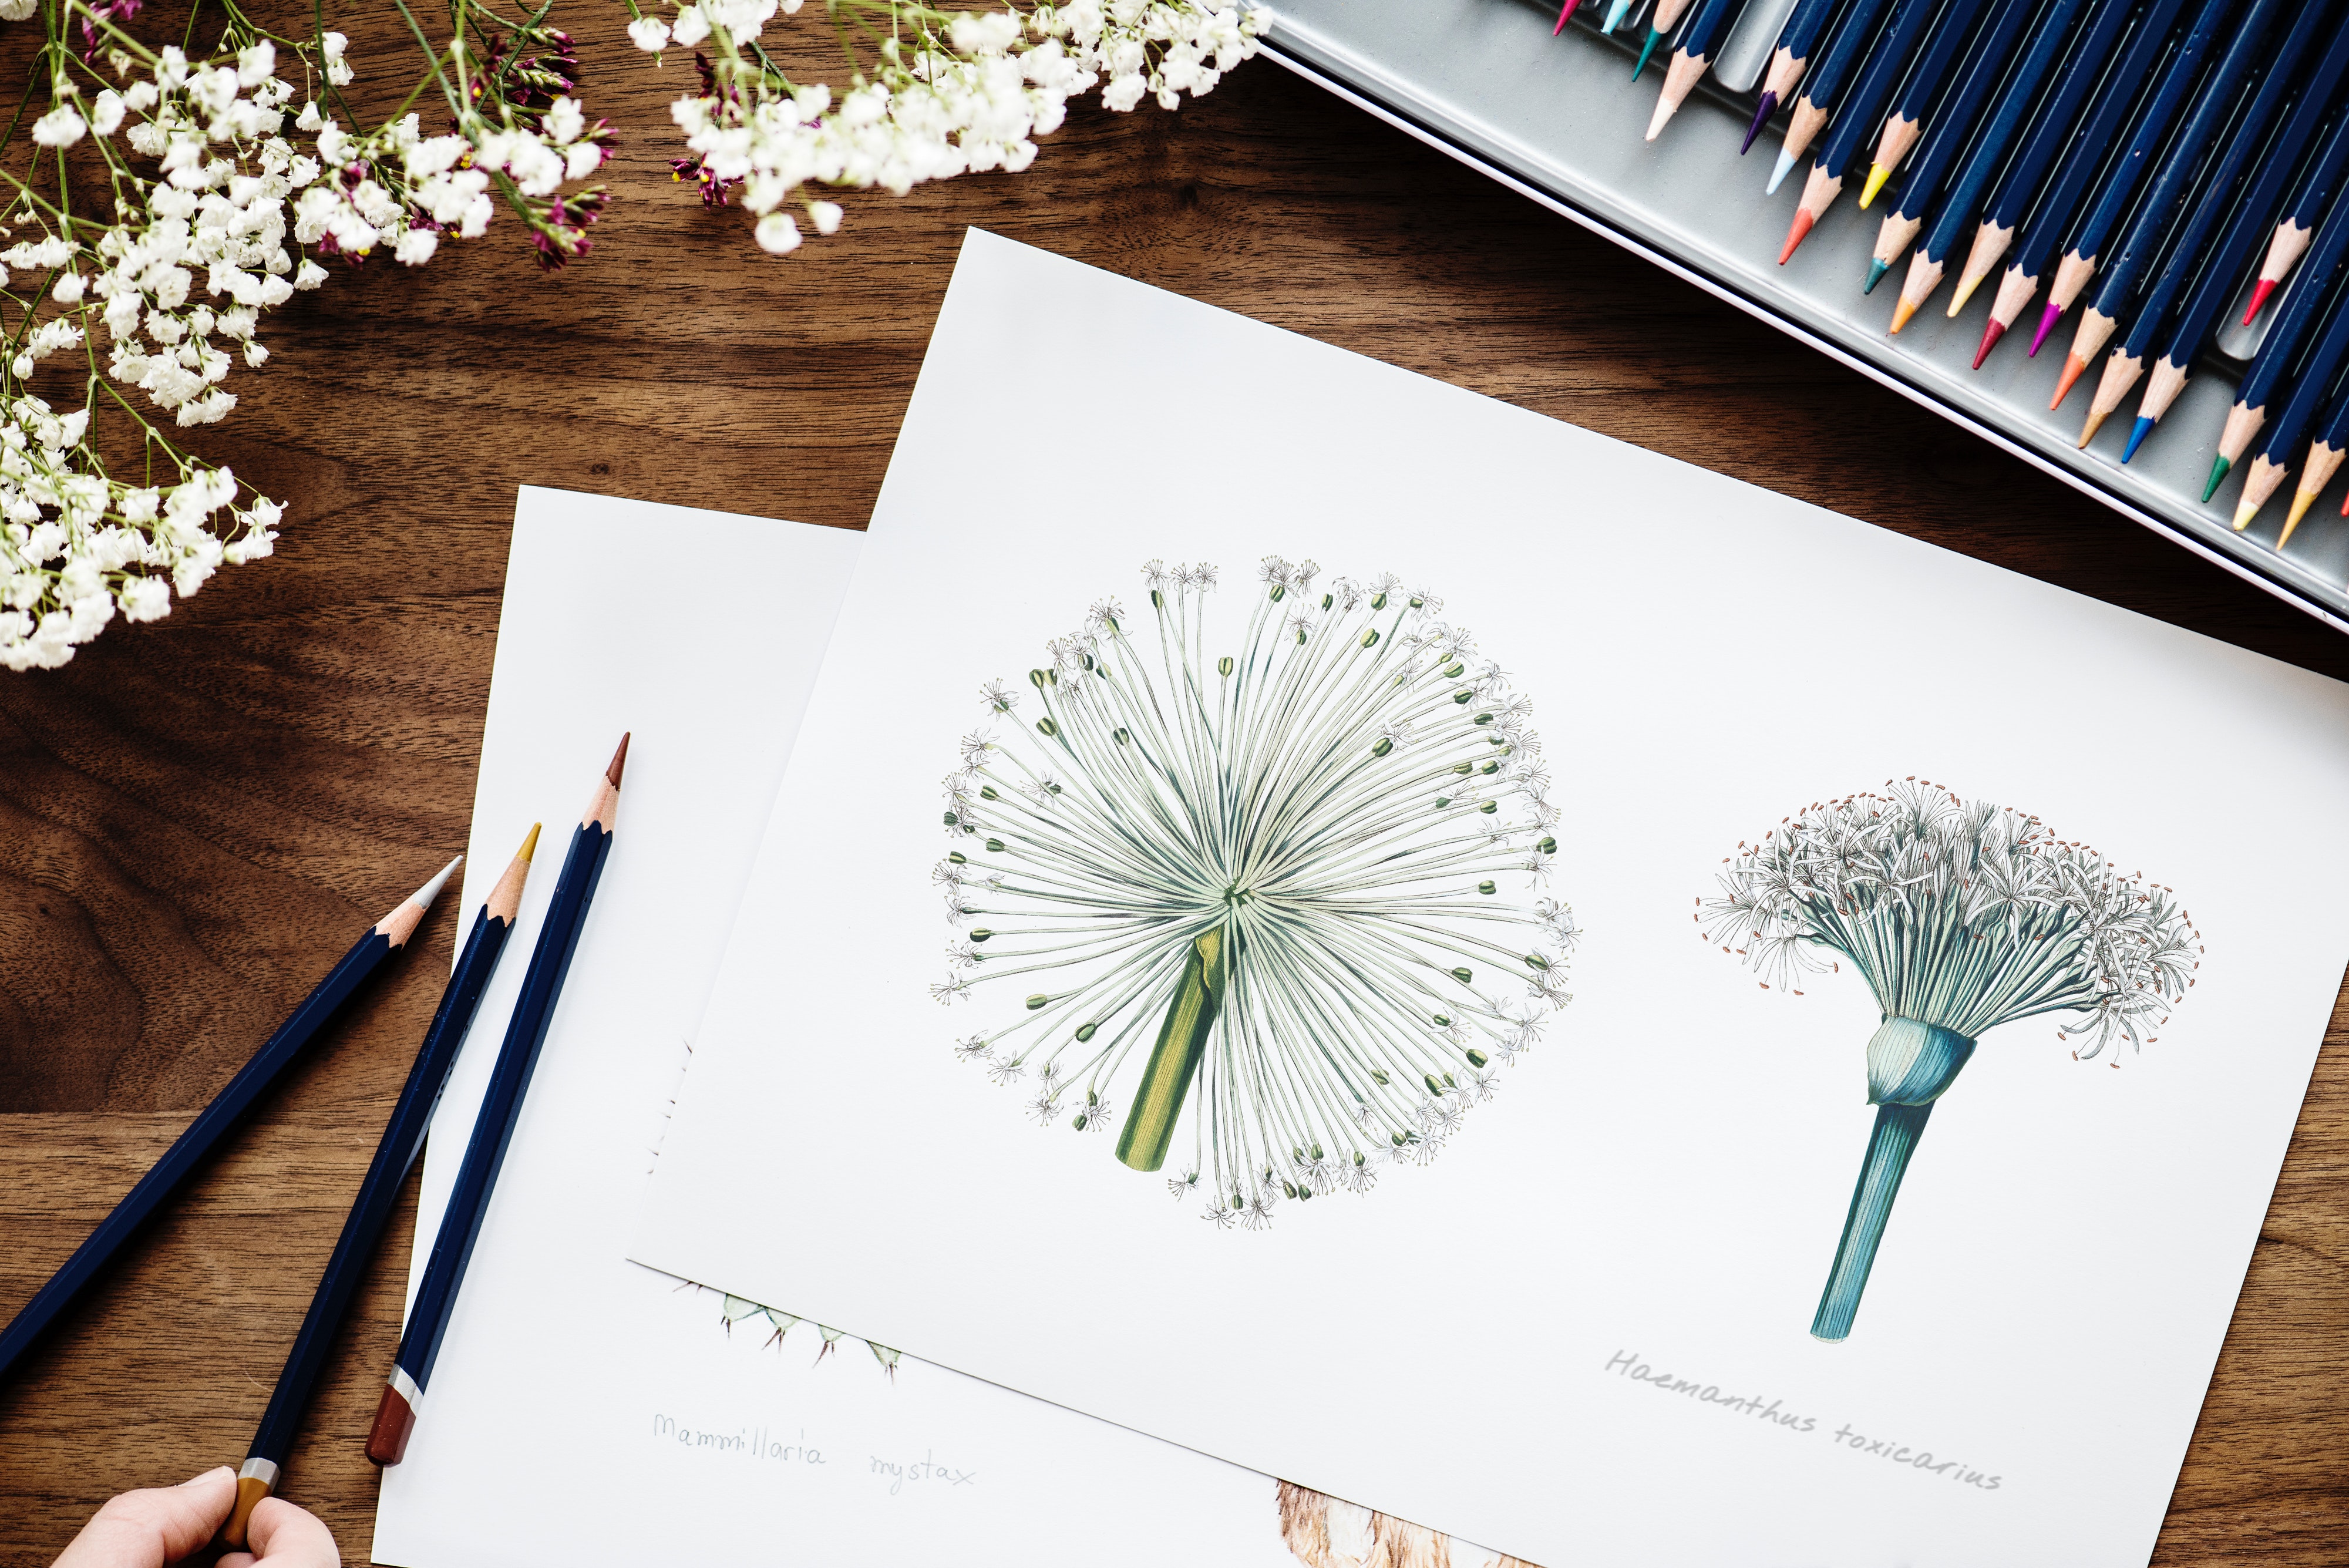
floral design, font